Svenska Skolan Paris

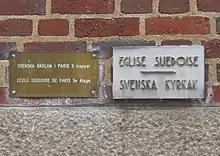
The school is on the third floor of the Church of Sweden in Paris

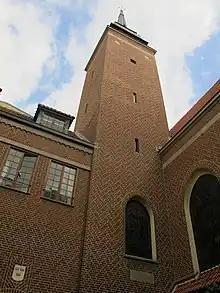
Church of Sweden in Paris

Svenska Skolan Paris is a Swedish international school in the 17th arrondissement of Paris, France. It serves "maternelle" (preschool), "primaire" (primary), "collège" (junior high school), and "lycée" (senior high school).